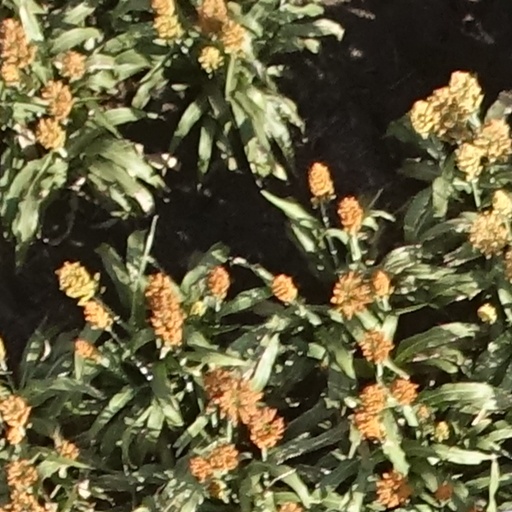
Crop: sorghum